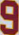
Number: 9